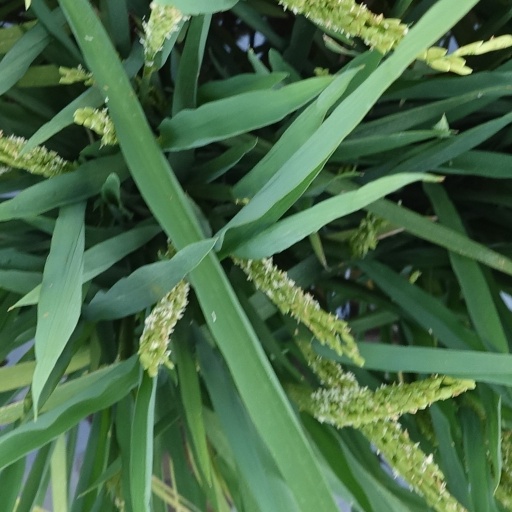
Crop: rice